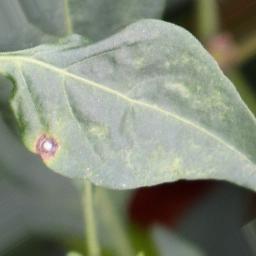
Label: cercospora